Lescheroux

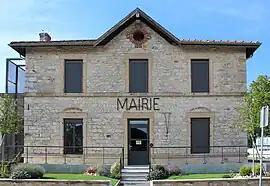
Town hall

Lescheroux is a commune in the Ain department in eastern France.